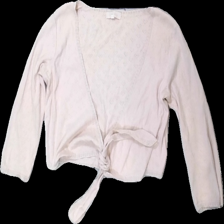
View: front
Type: Cardigan
Category: Ladies
Brand: Bikbok
Colors: Pink
Material: 100% cotton
Pattern: Other
Cut: Cropped
Size: M
Season: All
Damage location: top left
Damage 2 location: bottom center
Damage 3 location: bottom left
Price range: <50
Recommended usage: Export
Description: croppad kofta med hjärtan på, lätt nopprig